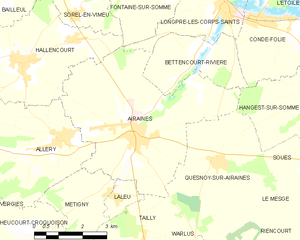
Carte des communes françaises Airaines